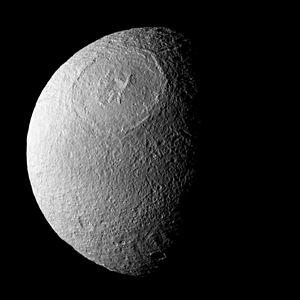
Odyssée est un cratère complexe et le plus grand cratère du satellite naturel de Saturne Téthys. Il mesure environ 444 km de diamètre et son centre est localisé à 32,82°N de latitude et 128,89°W de longitude. Il est nommé d'après Ulysse, un héros de l'Odyssée. Scheria Montes est le nom du pic central. L'impact ayant conduit à la formation d'Odyssée pourrait également être à l'origine d'Ithaca Chasma.